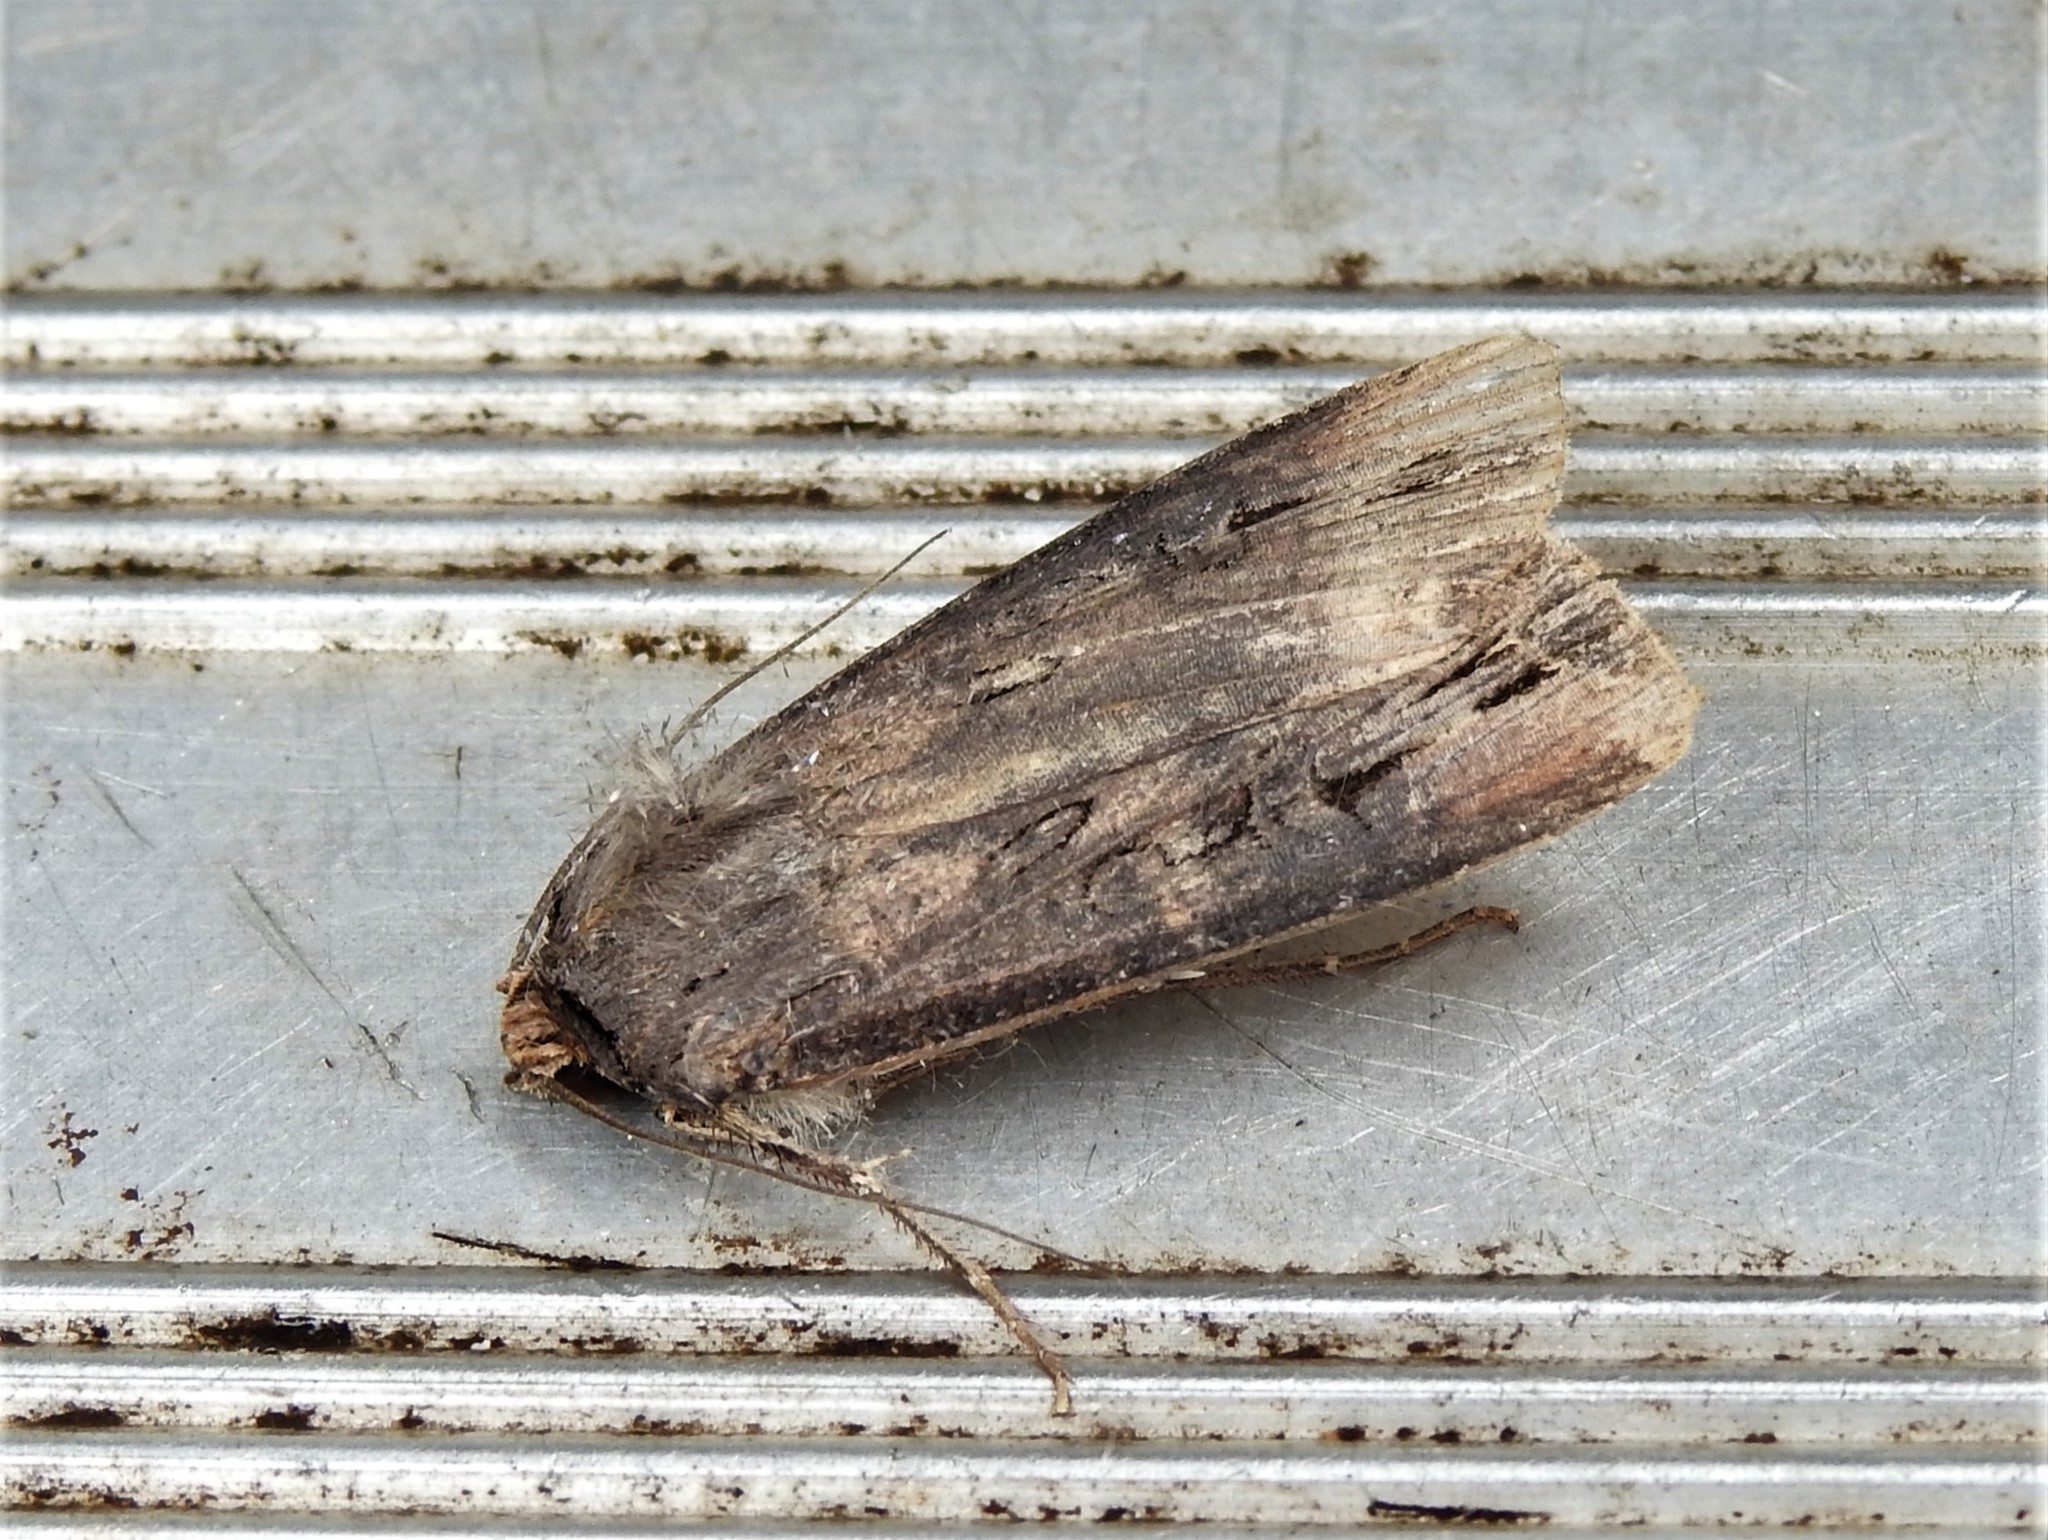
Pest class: cutworms